A Moslem

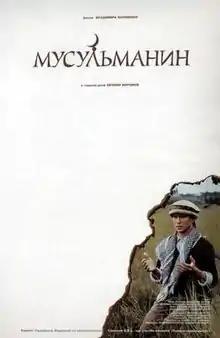
Film poster

A Moslem is a 1995 Russian drama film directed by Vladimir Khotinenko. The film was selected as the Russian entry for the Best Foreign Language Film at the 68th Academy Awards, but was not accepted as a nominee.